Woodblock printing

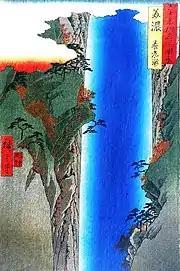
"Mino province: Yoro-taki" from the series "Views of Famous Places in the Sixty-odd Provinces" by Hiroshige, an ukiyo-e artist

In 1234, cast metal movable type was used in Goryeo (Korea) to print the 50-volume "Prescribed Texts for Rites of the Past and Present", compiled by Ch'oe Yun-ŭi, but no copies survived to the present. The oldest extant book printed with movable metal type is the Jikji of 1377. This form of metal movable type was described by the French scholar Henri-Jean Martin as "extremely similar to Gutenberg's".